Piano bar

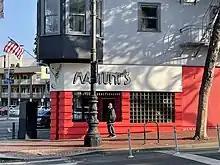
Martuni's, one of the last piano bars in San Francisco, California.

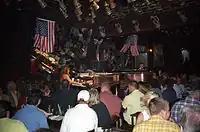
Two pianists playing at O'Brien's Piano Bar in New Orleans

Theatre historian John Kenrick describes the piano bar as follows: